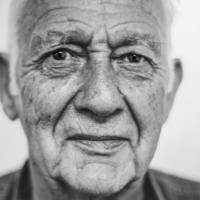
Age group: age 80 +